Four-Star Spectacular

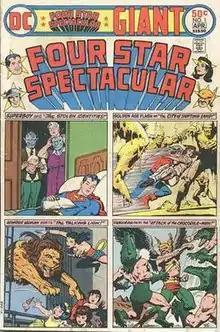
Cover of "Four-Star Spectacular" #1 (Mar/Apr 1976), art by Ernie Chan.

Four-Star Spectacular was an anthology comic book series published by DC Comics in the mid-1970s. The series was edited by E. Nelson Bridwell and ran for six issues from March/April 1976 to January/February 1977. The books were in the "giant size" format and consisted mostly of superhero reprints, with some new material. A total of four characters from DC's roster of superheroes appeared in each issue — hence the title. Half of the title's issues, however, only featured three stories. Each issue featured a Superboy story, a Wonder Woman story, and at least one other story (usually a team-up story). All issues featured cover art by DC artist Ernie Chua.